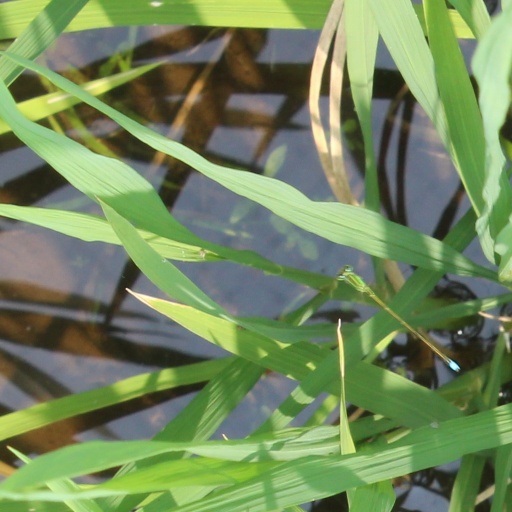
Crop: rice